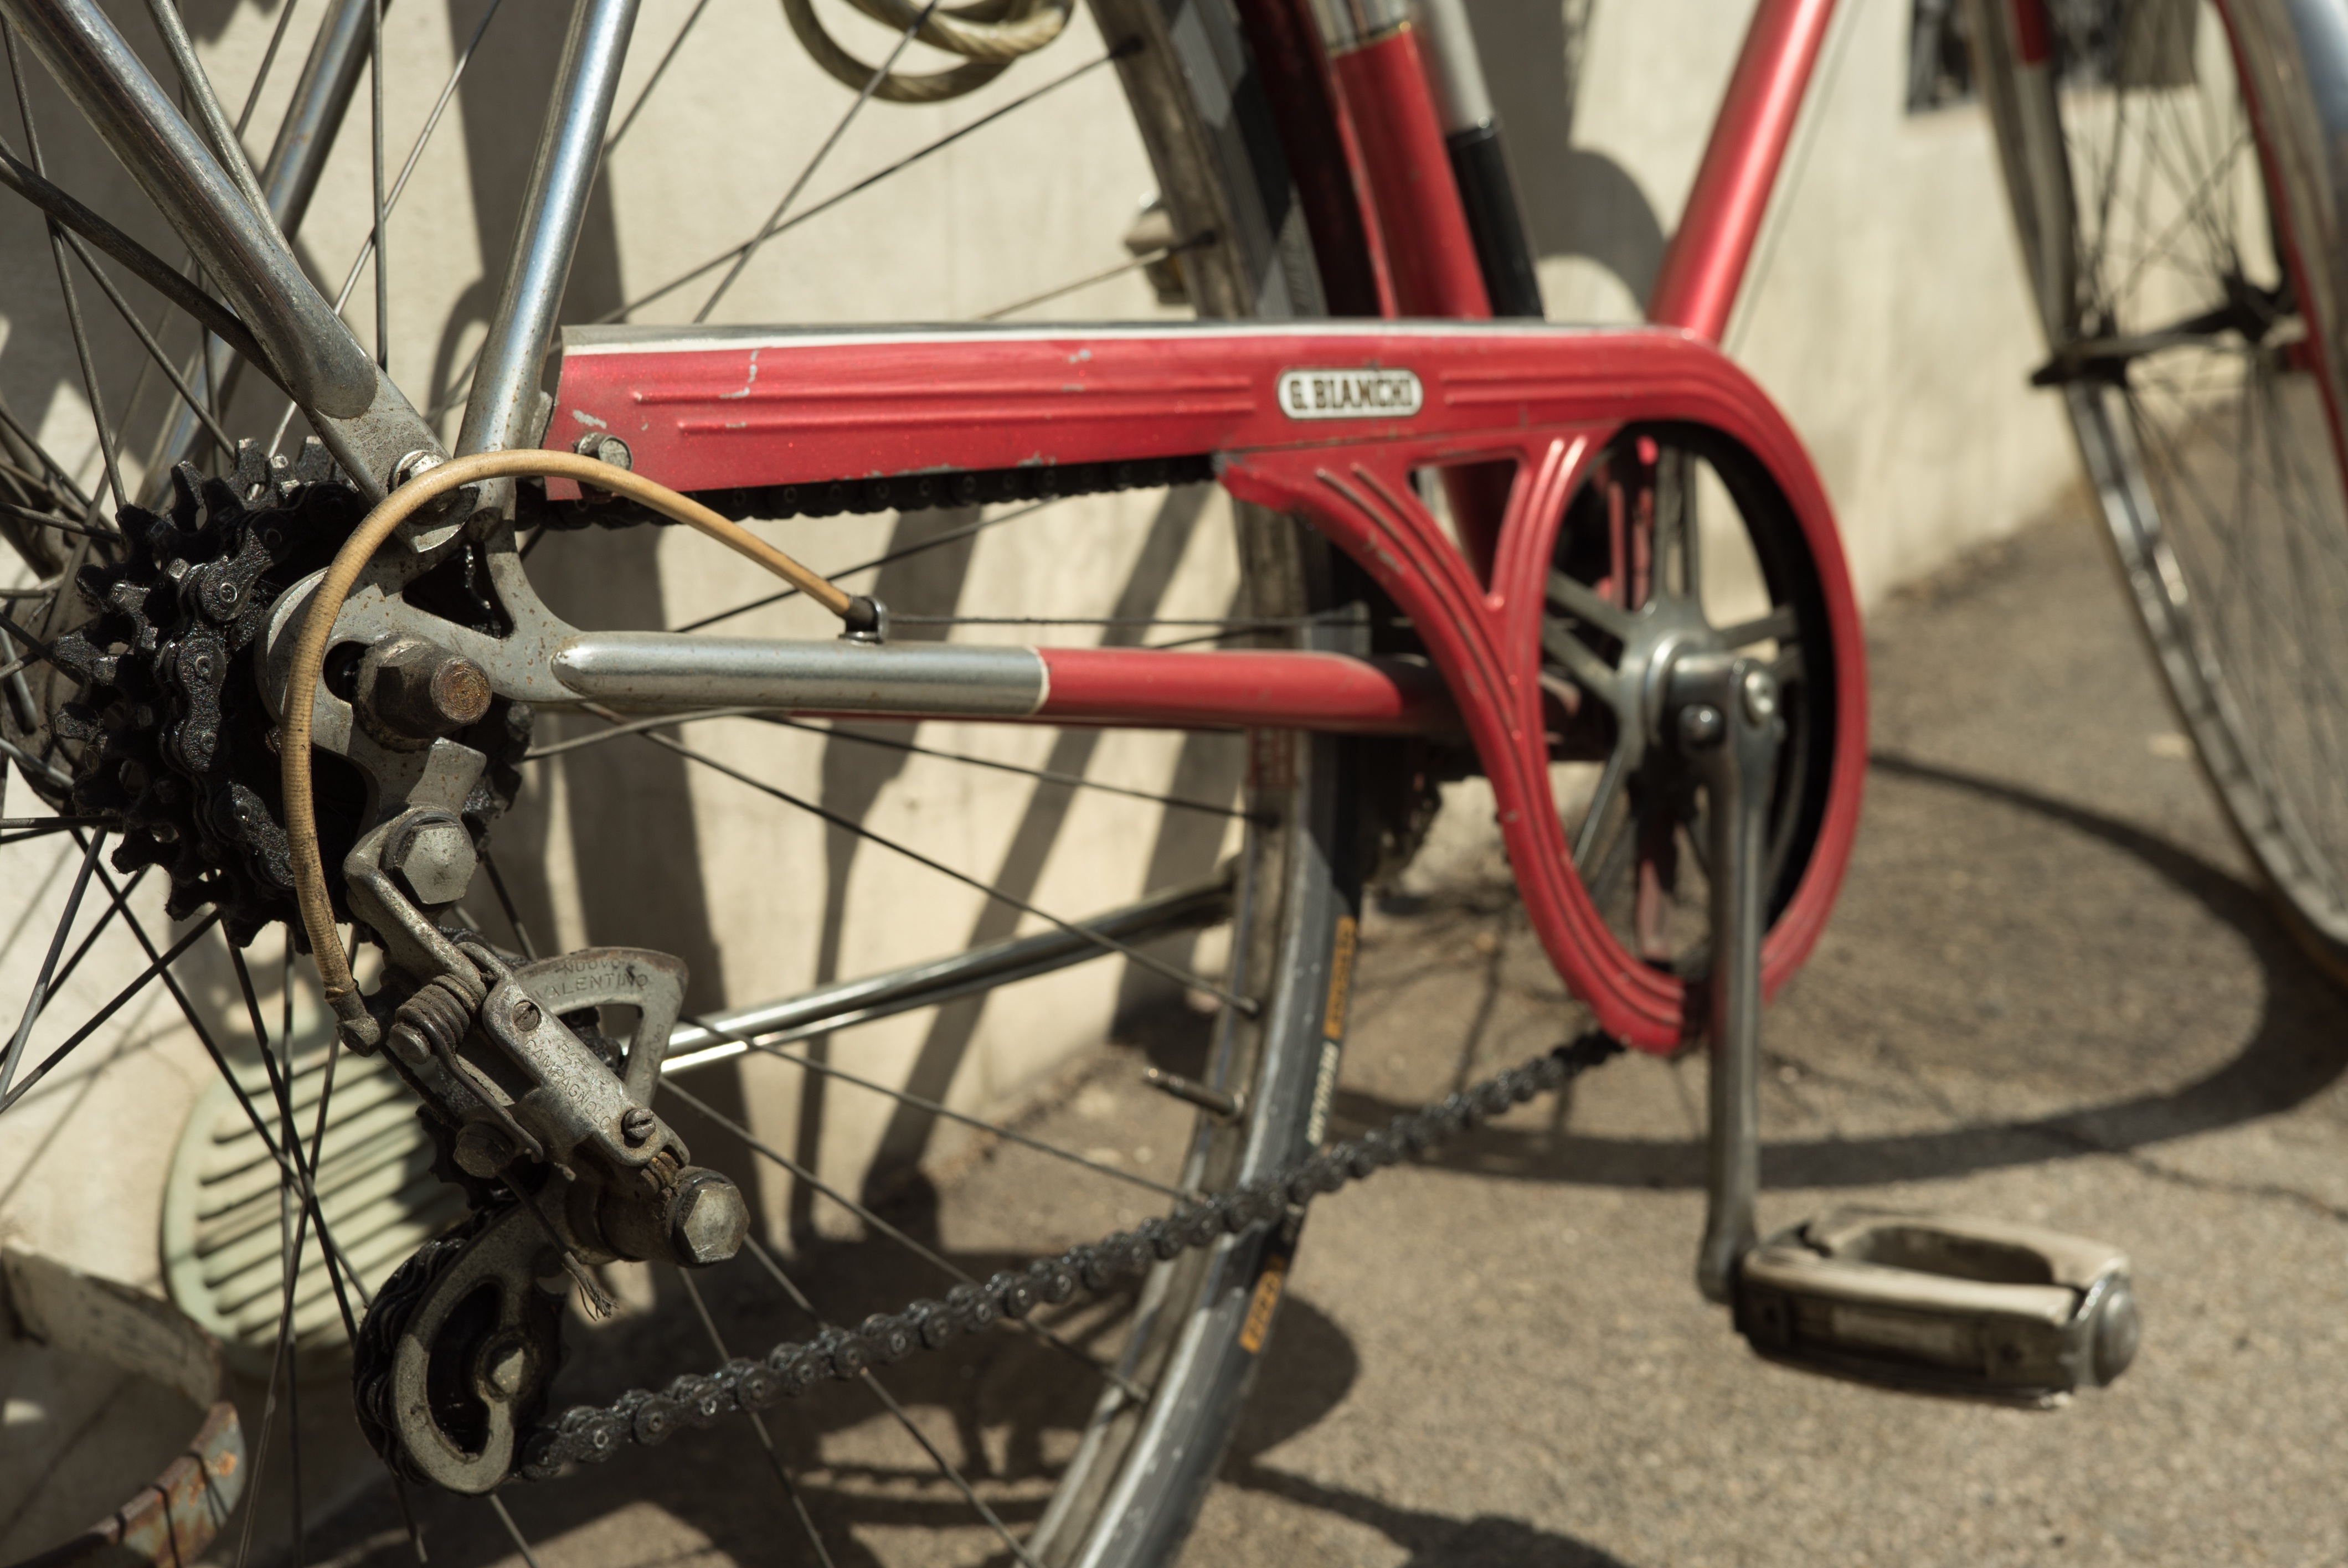
wheel, bicycle, vehicle, sports equipment, mountain bike, freeride, bicycle frame, bicycle wheel, land vehicle, bicycle part, cyclo cross bicycle, bmx bike, road bicycle, racing bicycle, hybrid bicycle